Danger Ahead (1940 film)

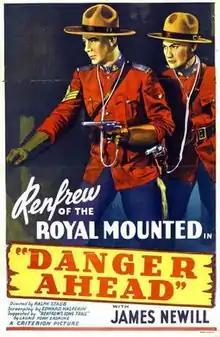
Theatrical release poster

Danger Ahead is a 1940 American adventure film directed by Ralph Staub and written by Edward Halperin. It is based on the 1933 novel "Renfrew's Long Trail" by Laurie York Erskine. The film stars James Newill, Dorothea Kent, Guy Usher, Maude Allen, John Dilson and Al Shaw. The film was released on January 22, 1940, by Monogram Pictures.